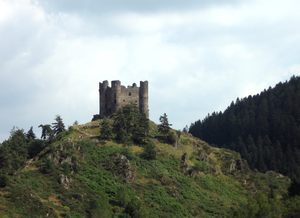
Chateau d'Alleuze (Cantal)
Cet article recense les sites naturels protégés dans le Cantal, en France.
Alleuze est une commune française située dans le département du Cantal, en région Auvergne-Rhône-Alpes.
Le château d'Alleuze est un ancien château fort du XIVᵉ siècle, remanié et restauré à plusieurs reprises et dont l'origine remonte au XIIᵉ siècle, qui se dresse sur la commune d'Alleuze dans le département du Cantal, en région Auvergne-Rhône-Alpes.